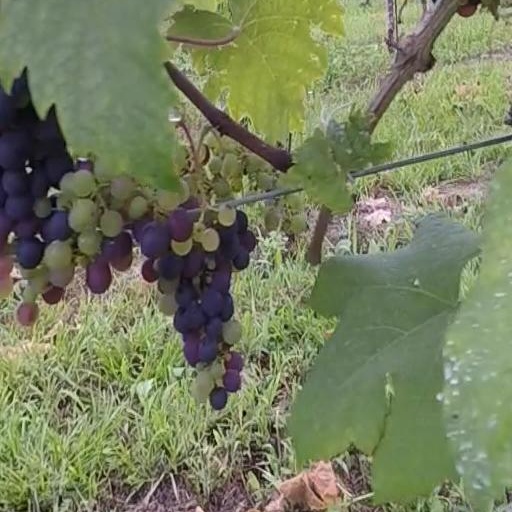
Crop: grape